Clive Barda

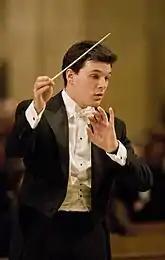
Scott Ellaway conducting the Philharmonia Orchestra in Guildford (18 March 2006) by Barda

When commissioned for a project, Barda asks what music will be played, since it is his understanding of the piece that will enable him to anticipate the decisive split second at which a good picture might be taken. As he explained: "Music is constantly punctuated. (...) There are narrative passages, there are peaks and troughs. The pictures occur at the peaks, the climaxes. Even if you don't know the music—though it helps if you do—you develop a sixth sense for these highs."